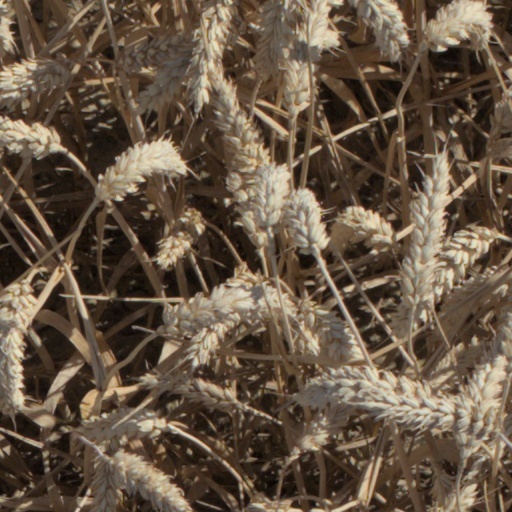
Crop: wheat